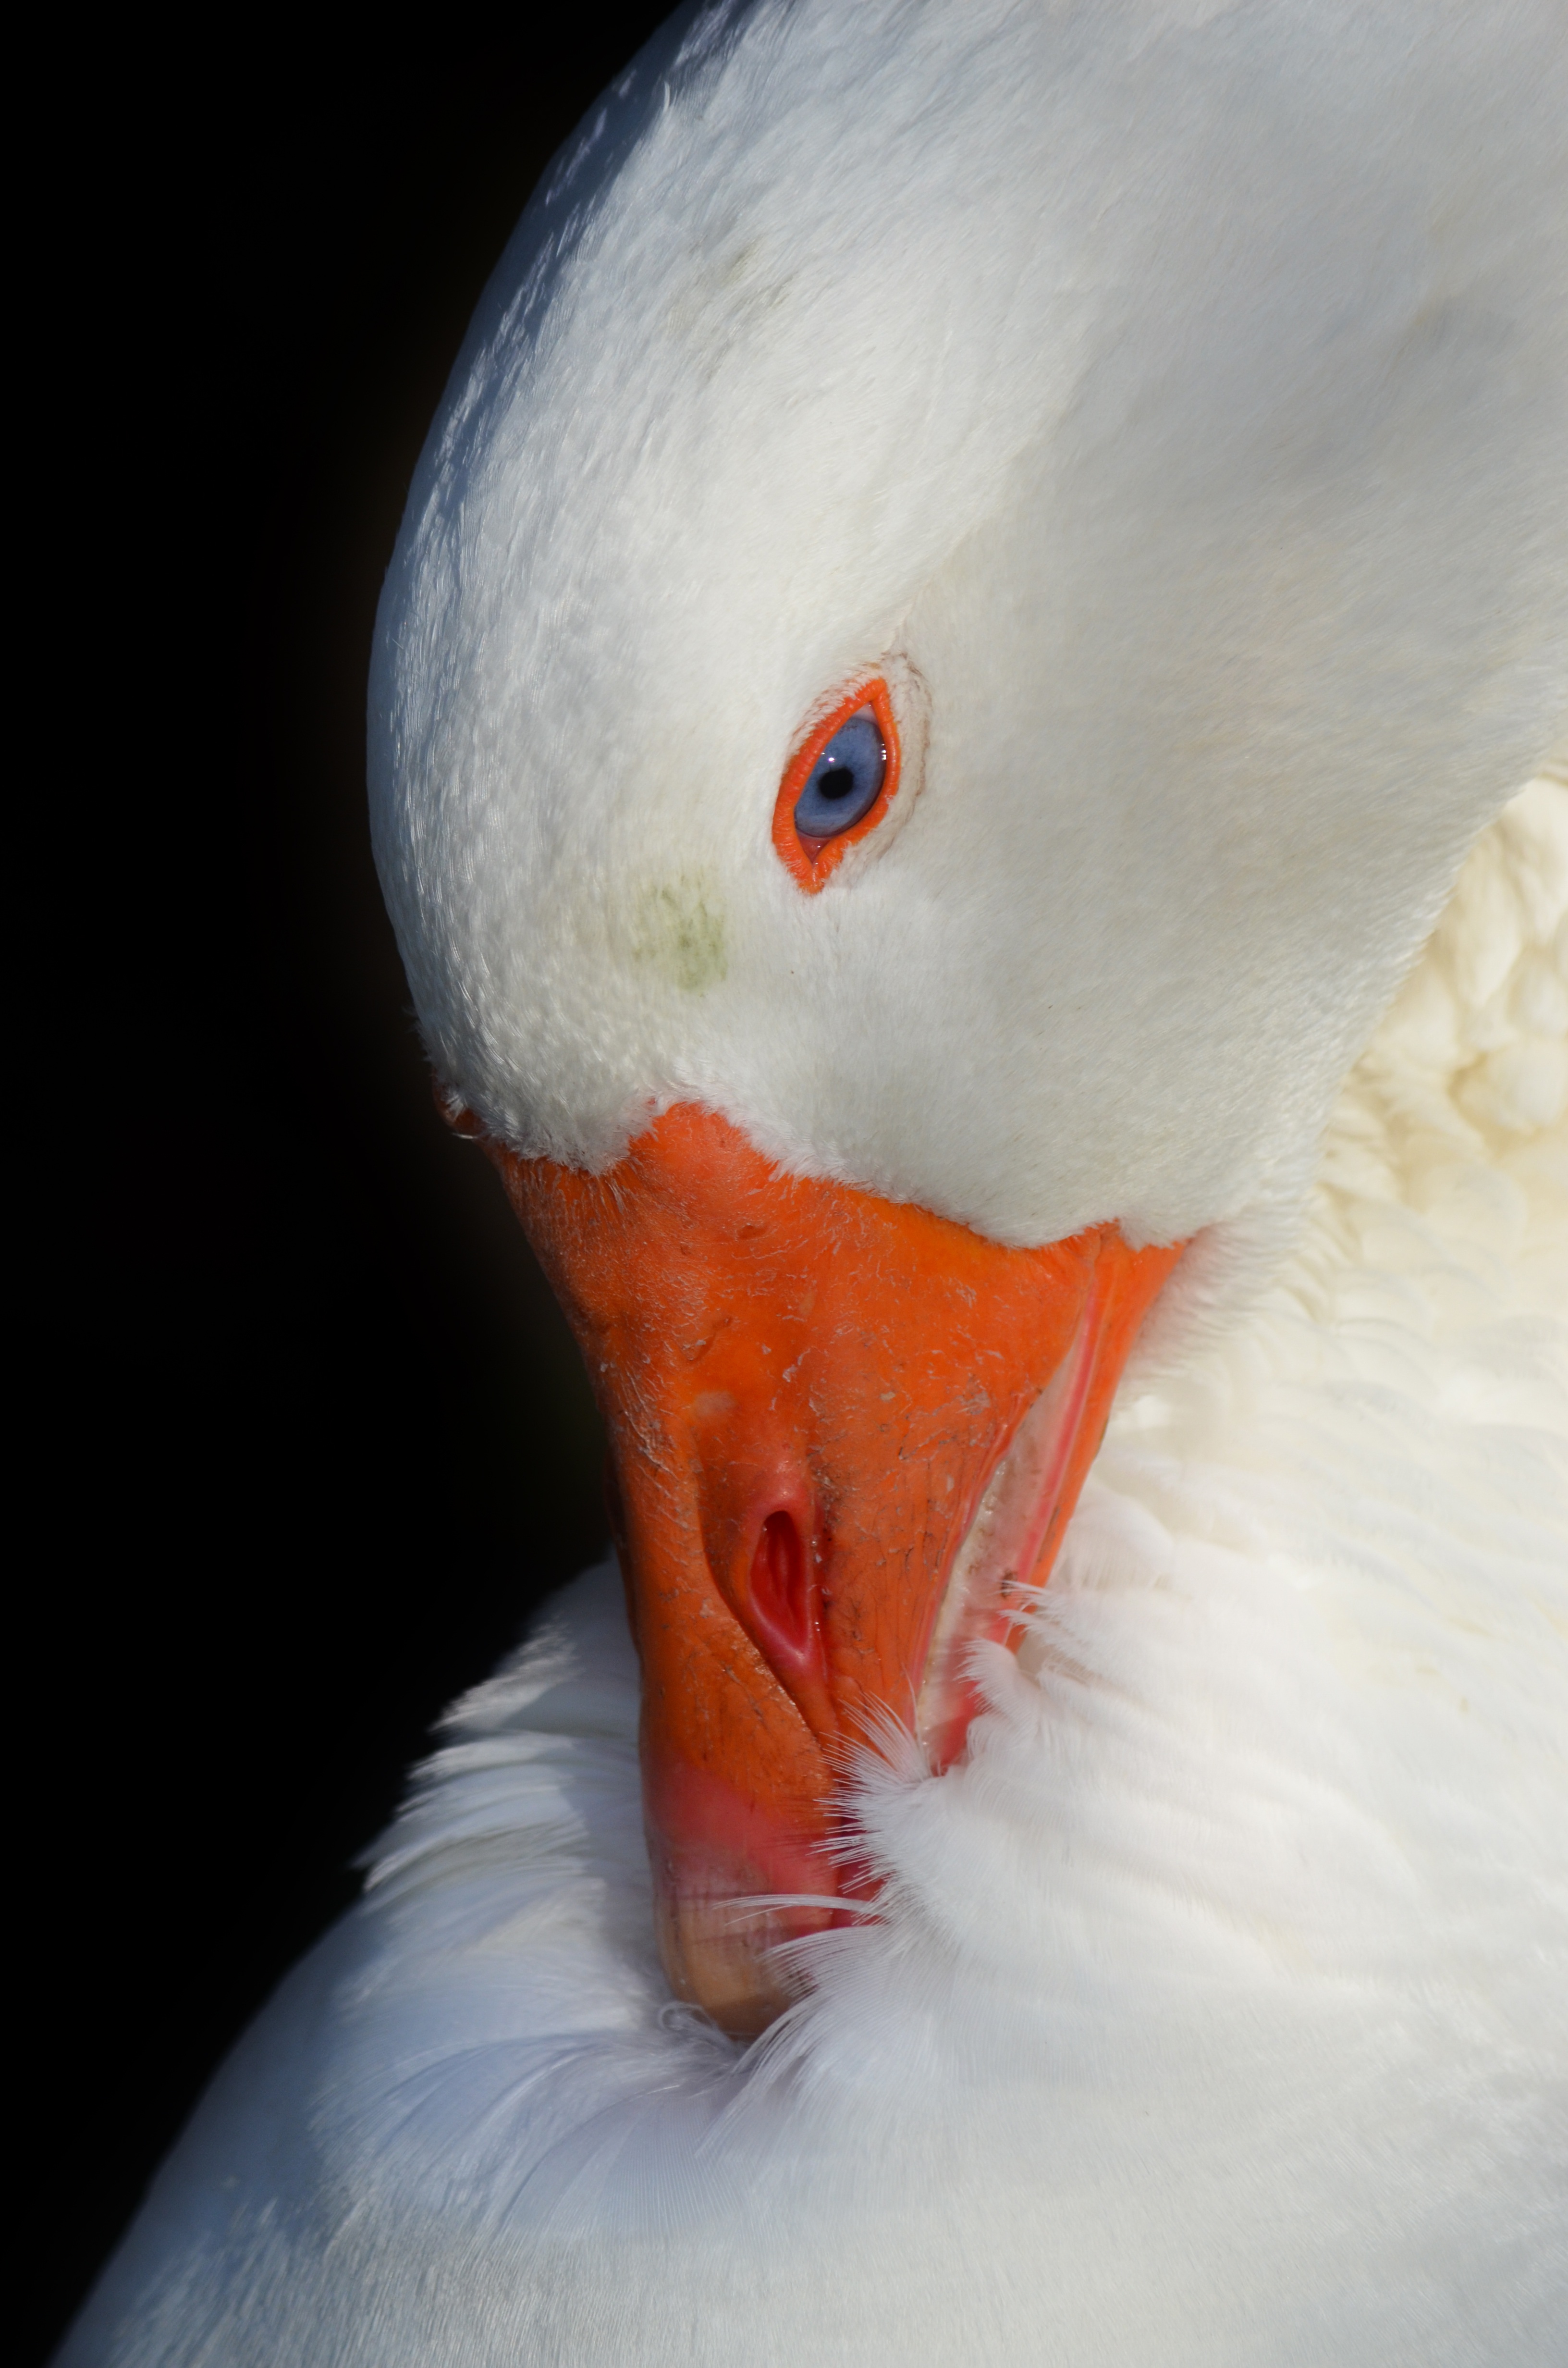
bird, wing, white, animal, red, beak, livestock, poultry, close up, goose, vertebrate, parrot, pretty, bill, waterfowl, water bird, animal portrait, gander, domestic goose, ducks geese and swans